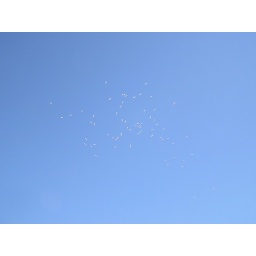
Those white dots in the blue sky are Great Egrets.